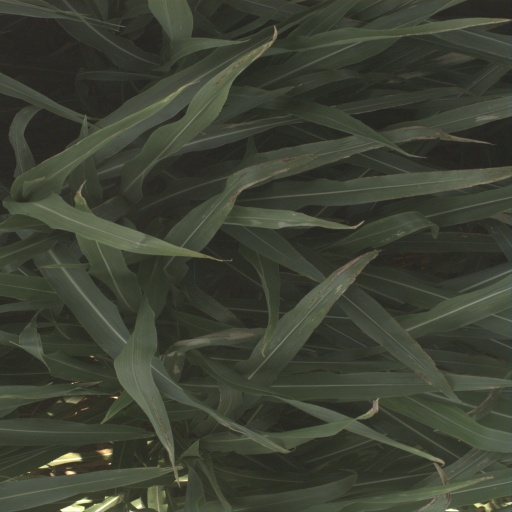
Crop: sorghum